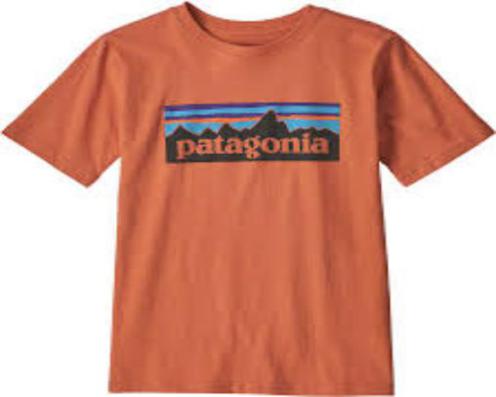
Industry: Clothes